Telford Steam Railway

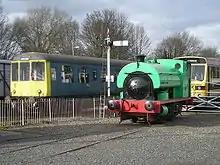
Class 104 53531, Ironbridge No3 and RB004 in Spring Village Yard

Telford Steam Railway intends to extend south beyond Horsehay & Dawley station to Doseley Halt, build a new bridge over the A4169 and continue to the Ironbridge Gorge passing through Coalbrookdale and eventually onto the power station site at Buildwas. South of Doseley, half a mile of trackbed and two missing level crossings separate TSR's current railhead from the A4169 and Lightmoor Junction. Permission was given in June 2014 by Telford and Wrekin Council for trains to operate south to Doseley once all trackworks and building works have been completed. It was expected for work to commence south from Horsehay & Dawley station to Doseley Halt in the summer of 2015.